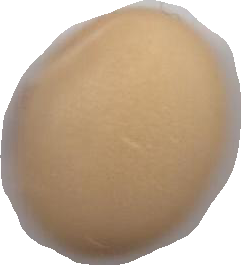
Variety: Anjasmoro